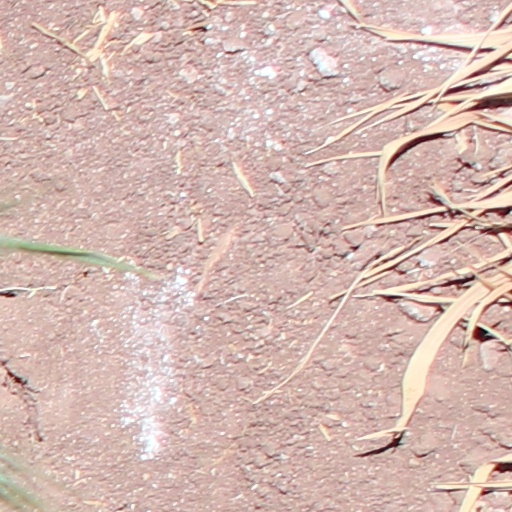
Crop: wheat